Penn Valley, Pennsylvania

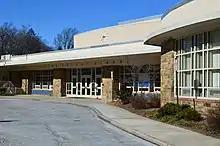
Penn Valley Elementary School

Nearly all of Penn Valley's public school children attend Penn Valley Elementary School and Welsh Valley Middle School, which are part of Lower Merion School District. Children and their parents may choose between attending Lower Merion High School or Harriton High School. Nearby private schools include Narberth's Roman Catholic St. Margaret's School; the all-male Haverford School; the all-female Baldwin School and Agnes Irwin Schools; and the co-educational Shipley School.